Stadion Rudolfa Labaje

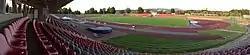

Stadion Rudolfa Labaje is a football stadium in Třinec in the Czech Republic. It is the home ground of football side FK Třinec. The stadium is named after Rudolf Łabaj, a local Polish footballer who was a manager of the club.